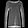
Label: Pullover